MTower

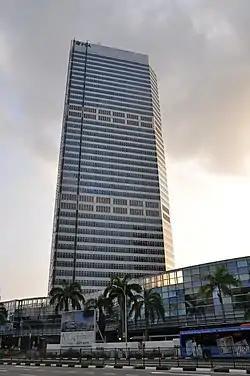

mTower, formerly known as PSA Building, is an integrated development in Singapore, comprising a 40-storey office building and a 3-storey retail centre, Alexandra Retail Centre. It is located at Alexandra Road, Singapore. The building also houses Singapore's Ministry of Transport and the Maritime and Port Authority of Singapore.